Answer in natural language. How many SideTables are visible in the scene? Choose between the following options: 3, 1, 4, 0 or 2
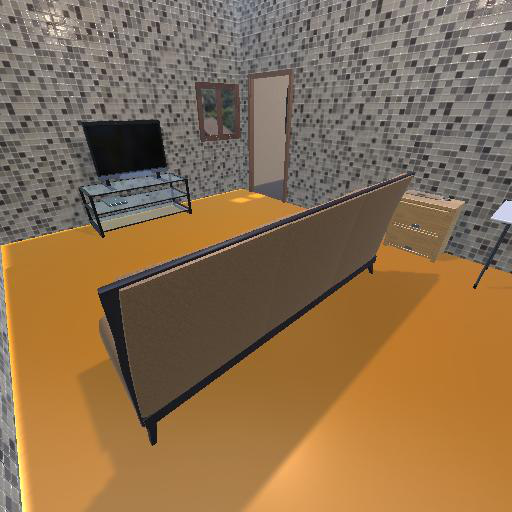
<answer>1</answer>